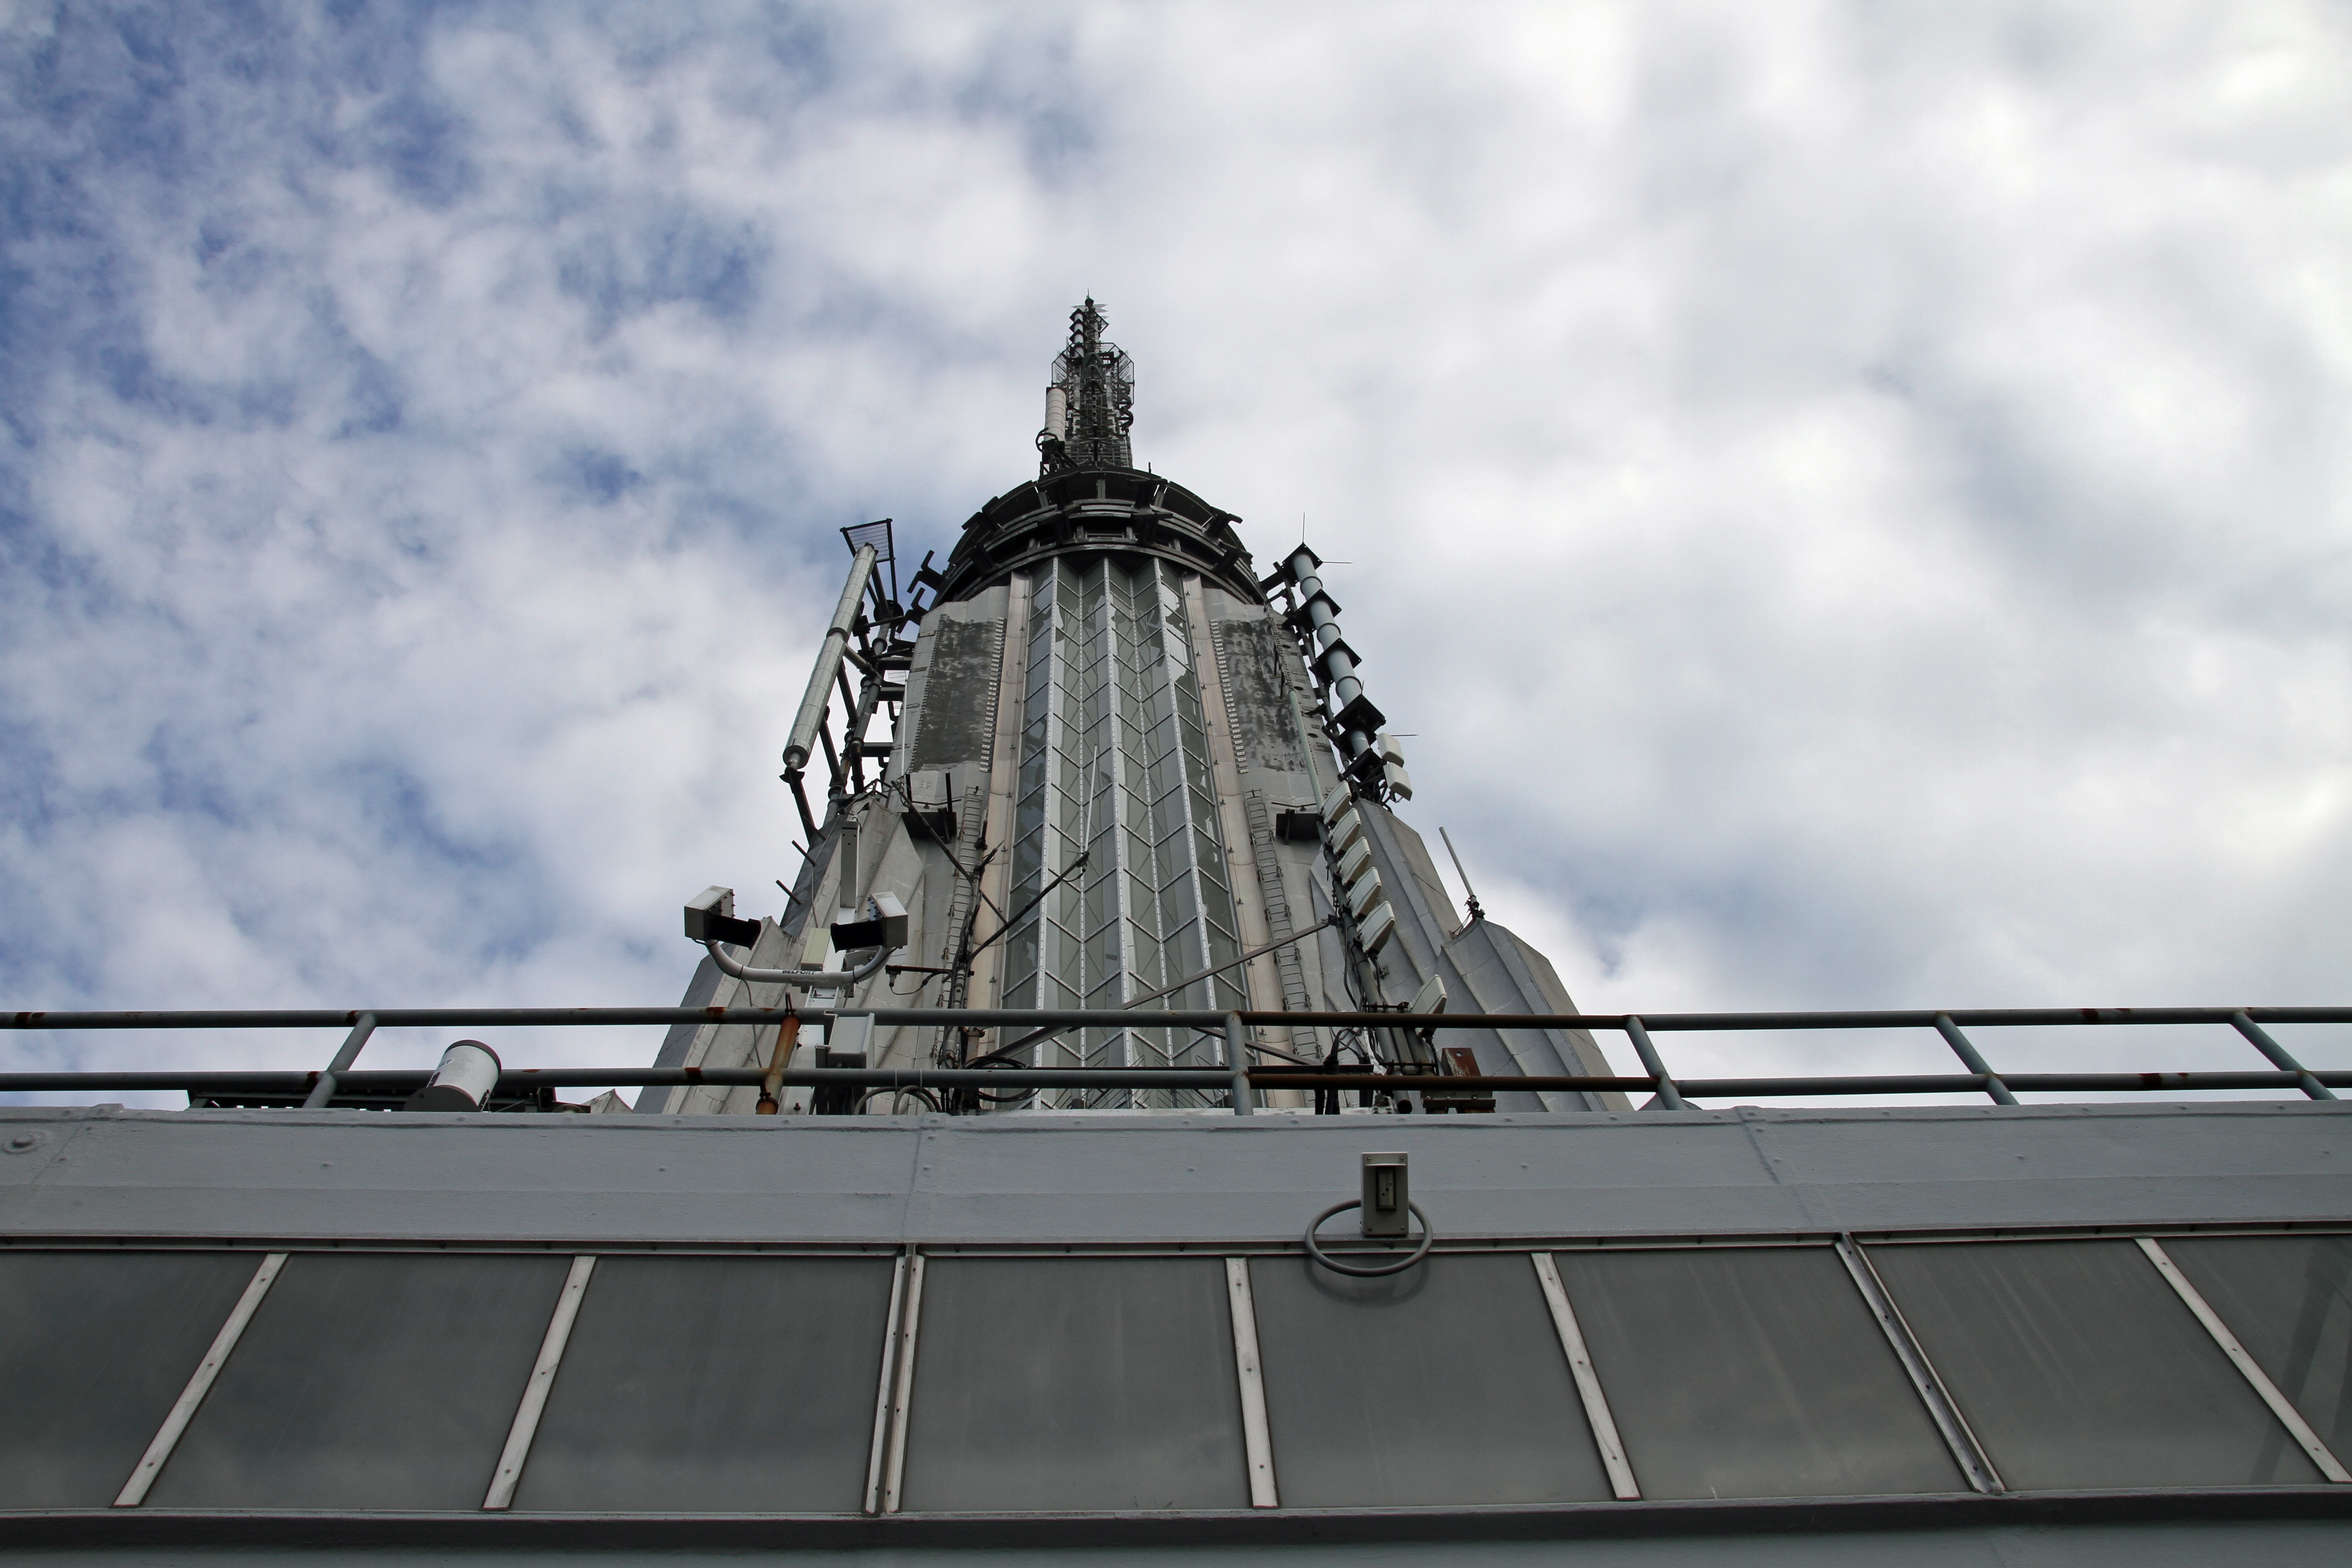
architecture, skyscraper, urban, new york, manhattan, new york city, monument, reflection, vehicle, landmark, facade, empire state building